Norderoog

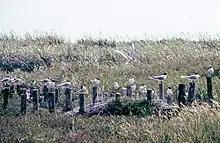
A colony of Sandwich terns on Norderoog

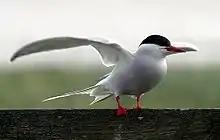
Arctic tern on Norderoog

Norderoog is a resting and hatching place for a number of rare species of marine birds. Notably the Sandwich tern ("Sterna sandvicensis") has a colony. Their protection was initiated following studies made in 1893 by Joachim Rohweder. During spring and early summer, up to 5,000 couples will breed there annually. In 2007, 2,800 breeding couples were counted. Floodings of the island in summer are however a negative factor for breeding and may cause significant statistical deviations.